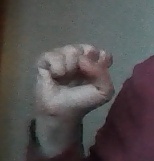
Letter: saad